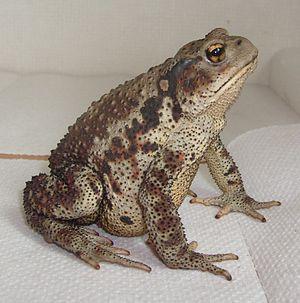
Bufo gargarizans est une espèce d'amphibiens de la famille des Bufonidae. Elle est originaire d'Asie de l'Est.